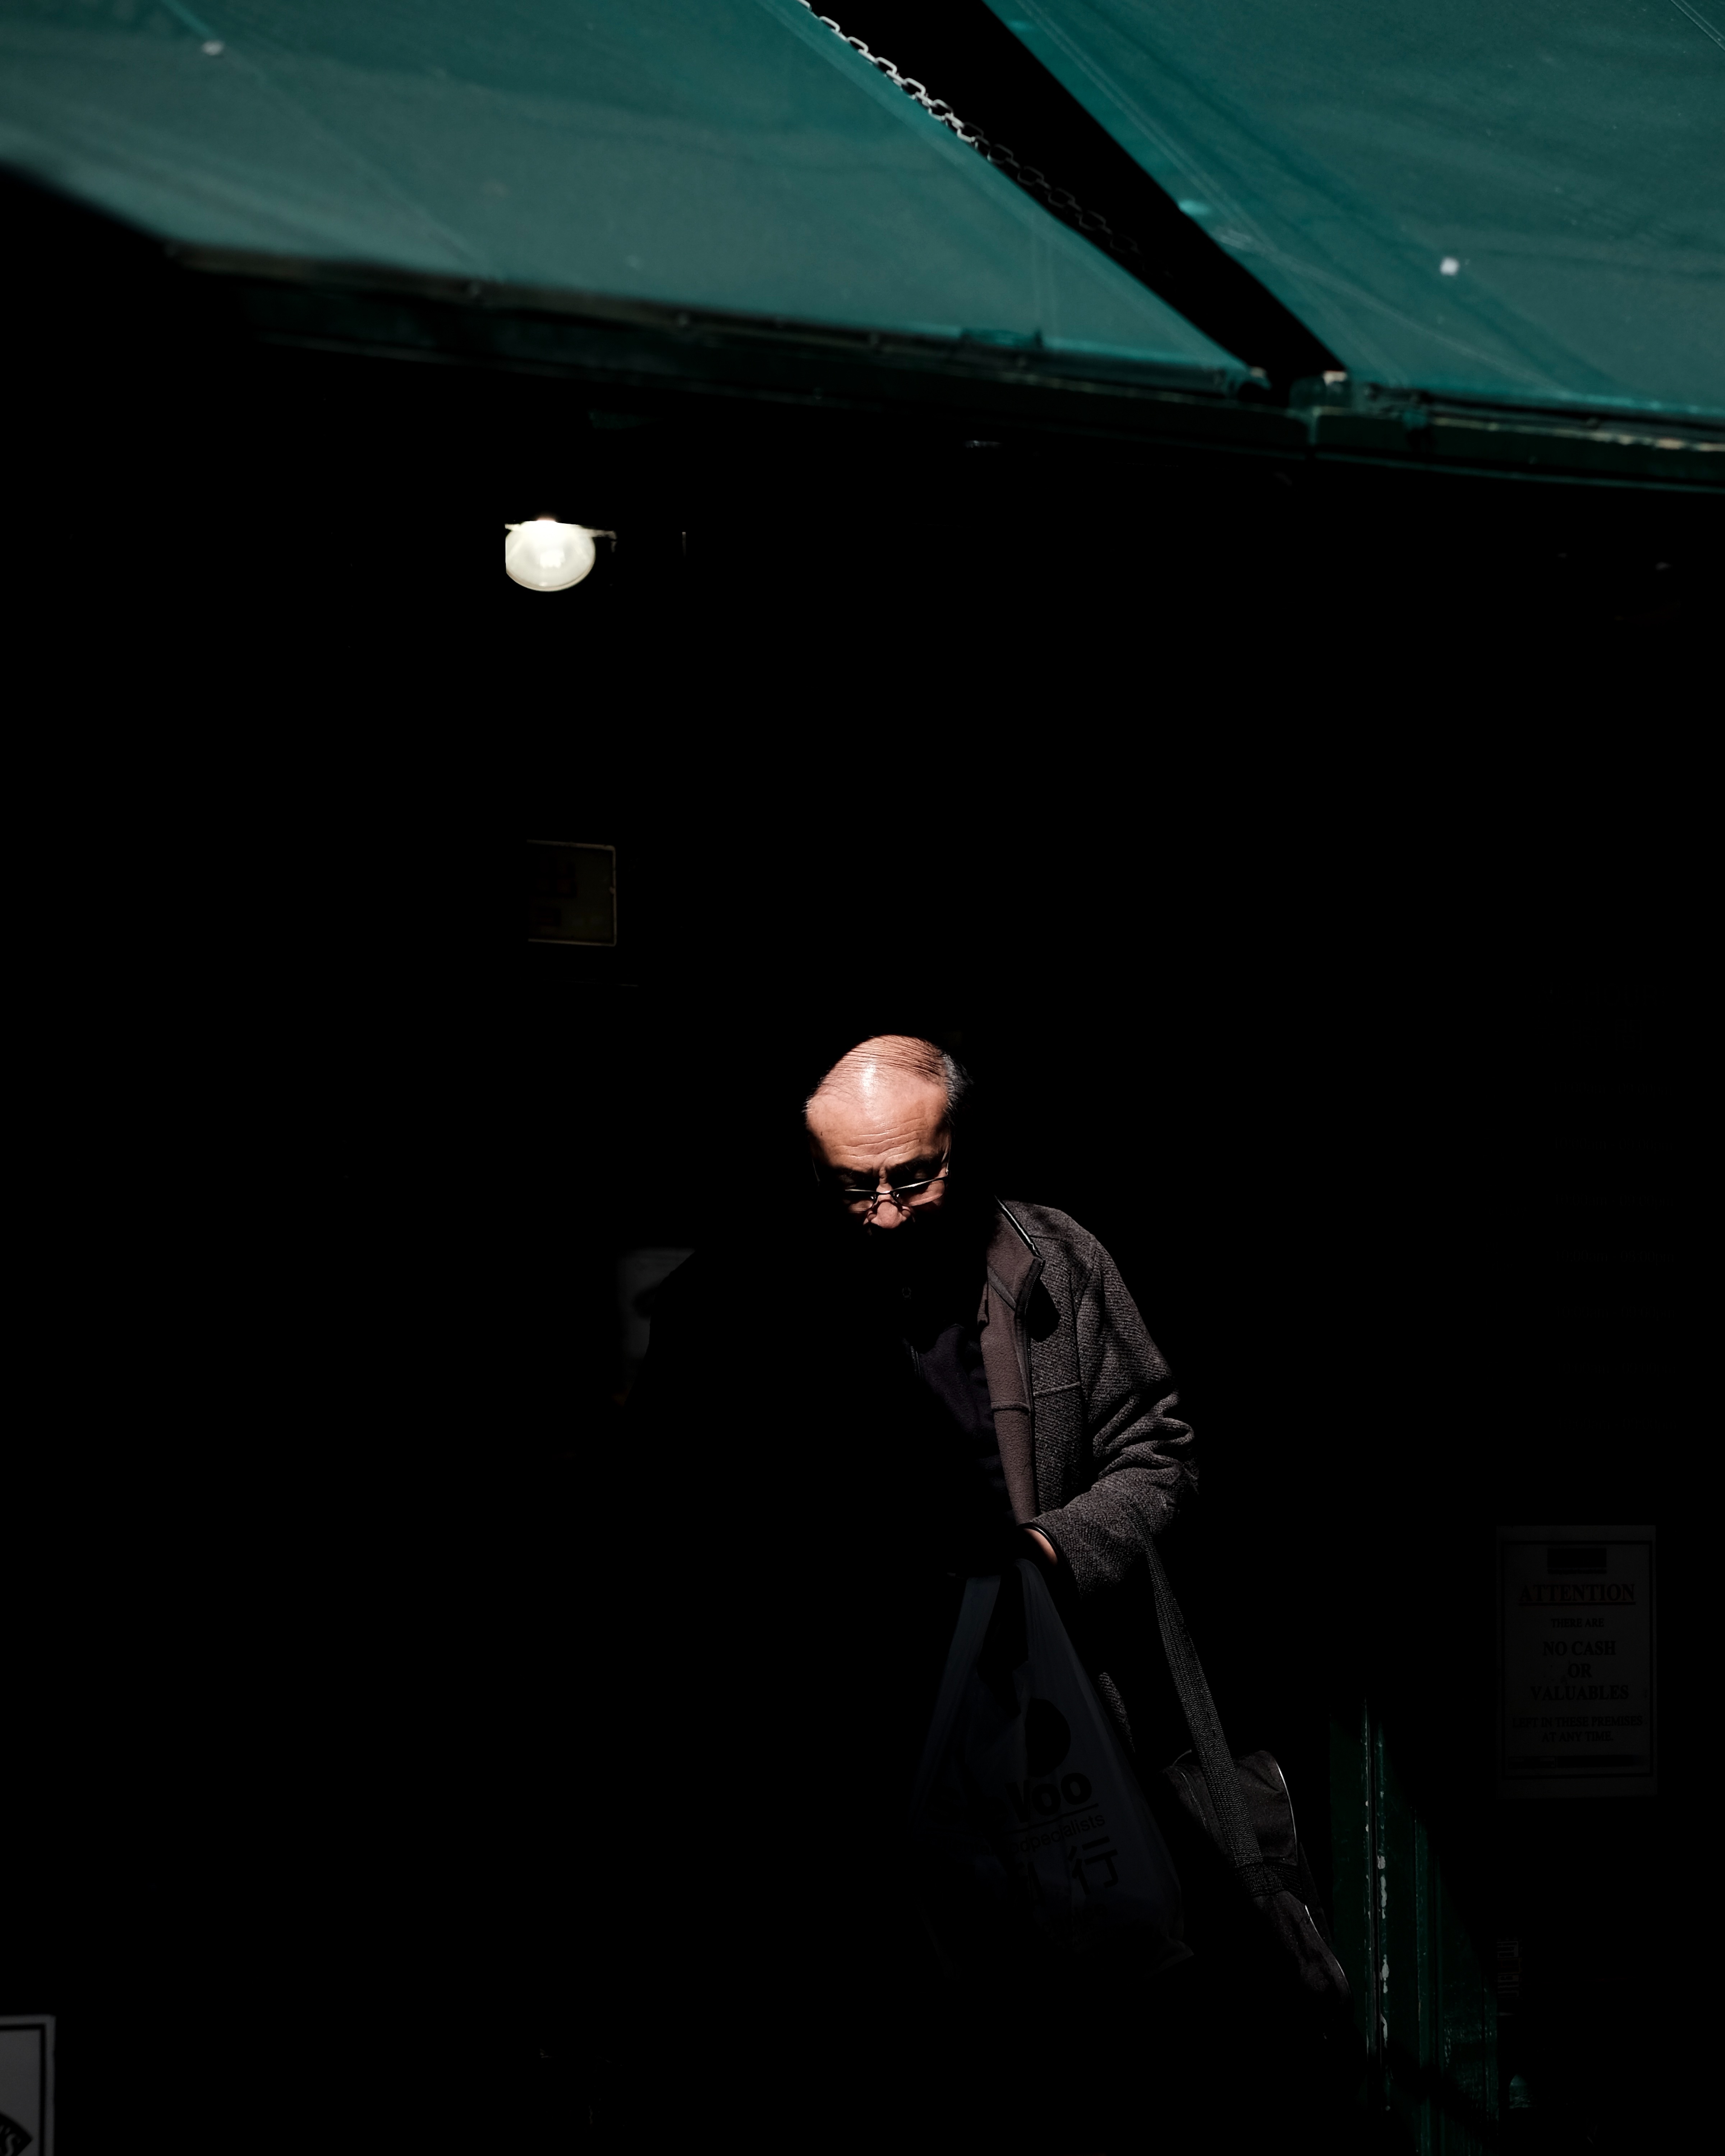
light, night, darkness, black, stage, screenshot, atmosphere of earth